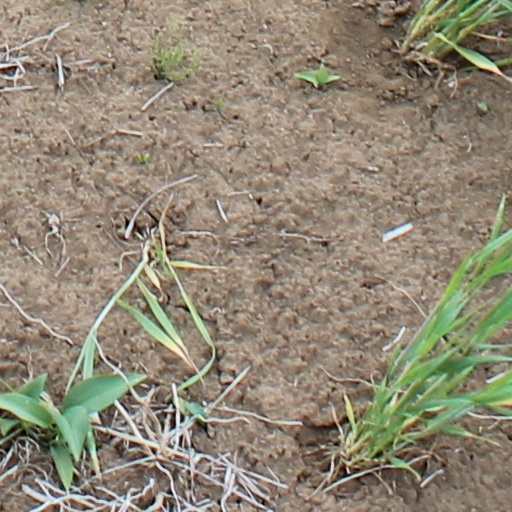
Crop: wheat